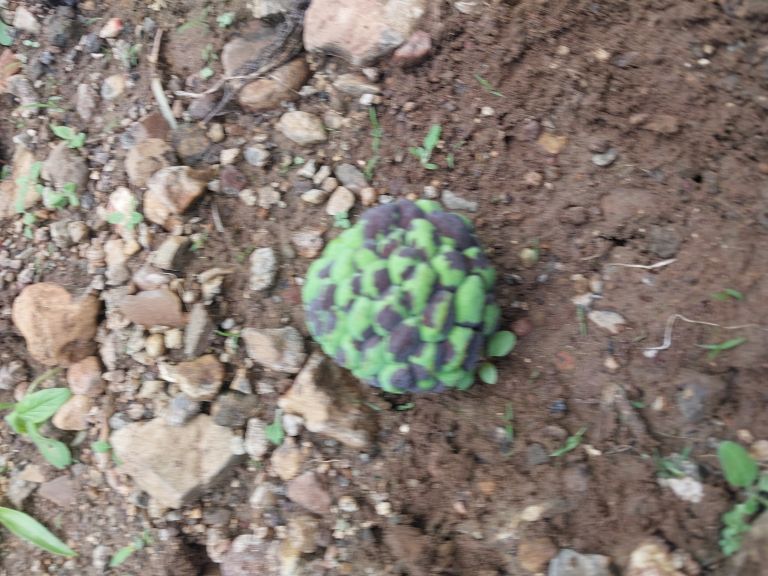
Disease label: Diplodia Rot